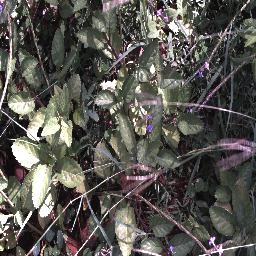
Label: snake_weed